Lühesand

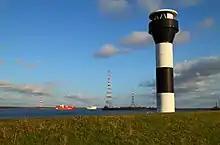
View of the Elbe in Hollern-Twielenfleth. The Elbe crossing pylons on Lühesand are the two on the right.

Lühesand is a small island of in the river Elbe (here the Lower Elbe), east of Stade in Lower Saxony, Germany. The island, named after the easterly located mouth of the Lühe, forms part of Hollern-Twielenfleth (northwestern two thirds of the island) and Steinkirchen (southeastern third). It can only be reached by ferry from Grünendeich's westerly exclave Sandhörn and contains a large camping site, on which many continuous campers stay. The southern carrying pylons of Elbe Crossing 1 and Elbe Crossing 2 have been located on Lühesand.